Center for Architecture

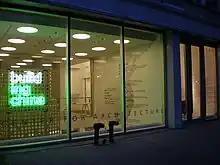
The Center for Architecture hosting an exhibit on "Building China"

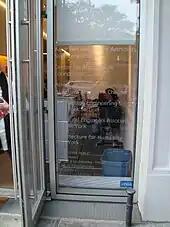
A number of partner organizations are housed at the Center for Architecture.

The Center for Architecture is located in the neighborhood of Greenwich Village at 536 LaGuardia Place, between West 3rd Street and Bleecker Street in Manhattan, New York City. The center was designed by architect Andrew Berman and completed in 2003. Since its inception, the center, operated by the New York Chapter of the American Institute of Architects, has become an increasingly important cultural institution through its revolving exhibits on architecture, urban planning, urban design, and environmental planning. The center also puts on seminars, public feedback forums, project unveilings, and educational programs, as well as events and changing exhibitions.